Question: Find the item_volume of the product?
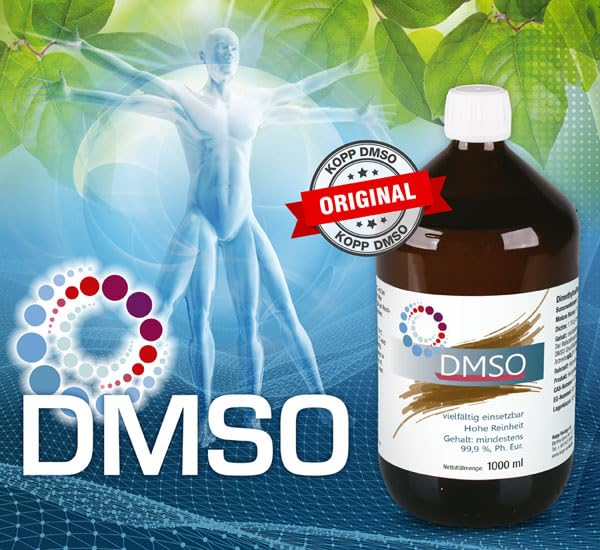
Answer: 1000.0 millilitre